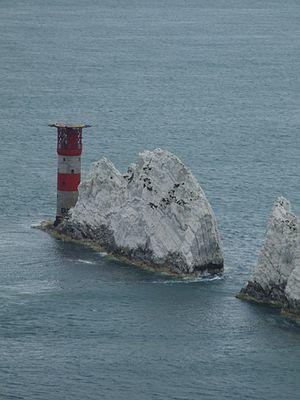
""The Needles"", les aiguilles, Ile de Wight, Royaume-Uni"